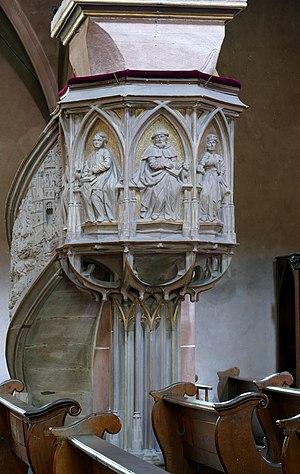
Alsace, Bas-Rhin, Église Saint-Georges de Haguenau (PA00084724, IA00061901). Chaire à prêcher (Veit WAGNER, 1500): This object is classé Monument Historique in the base Palissy, database of the French furniture patrimony of the French ministry of culture,
Ce tableau présente la liste de tous les monuments historiques de Haguenau, classés ou inscrits.